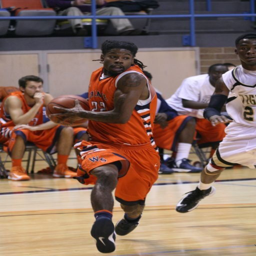
community college is the # 15 seed in the tournament !